John Lillicrap

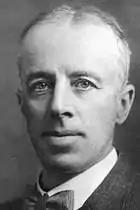
John Lillicrap

John Frederick Lillicrap (1866–1937) was the 29th Mayor of Invercargill from 1921 to 1923. He had been a Borough councillor from 1901 to 1906 and from 1909 to 1921.